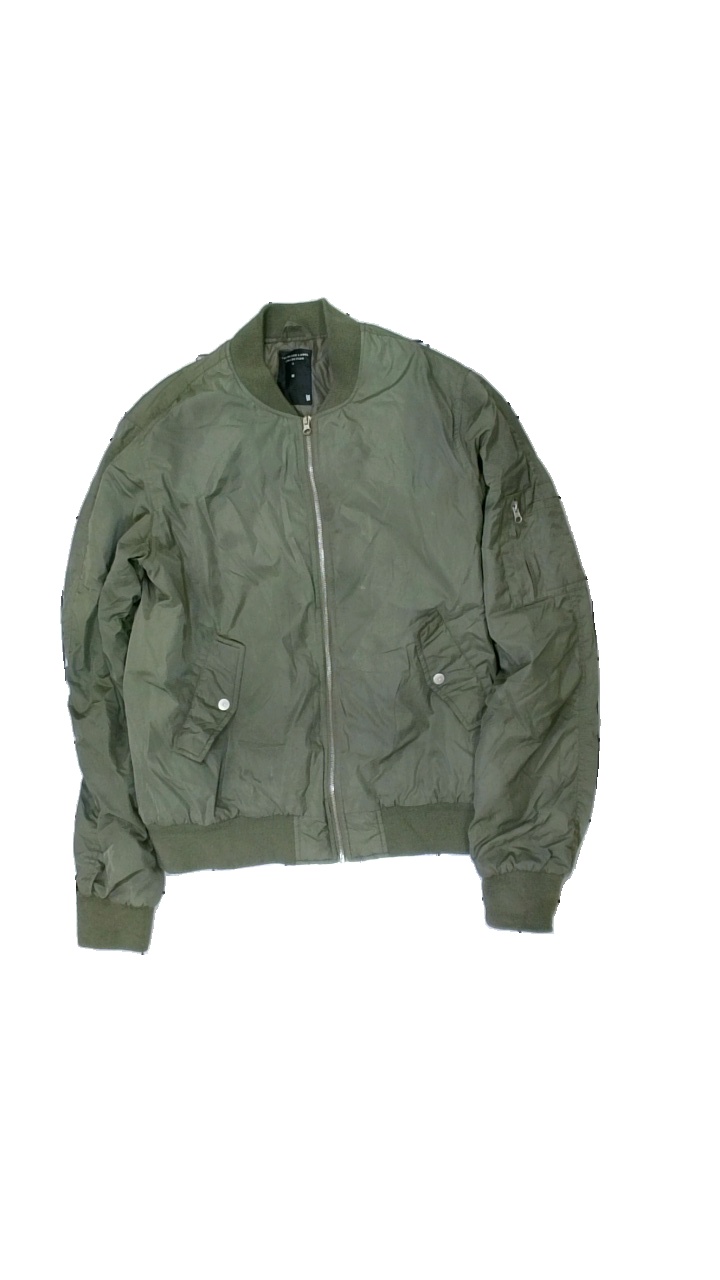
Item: Jacket (Men)
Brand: Lager 157
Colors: Green
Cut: Regular
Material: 100% polyester
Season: All
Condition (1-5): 2
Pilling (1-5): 2
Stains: Minor
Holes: Minor
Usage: Recycle
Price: <50